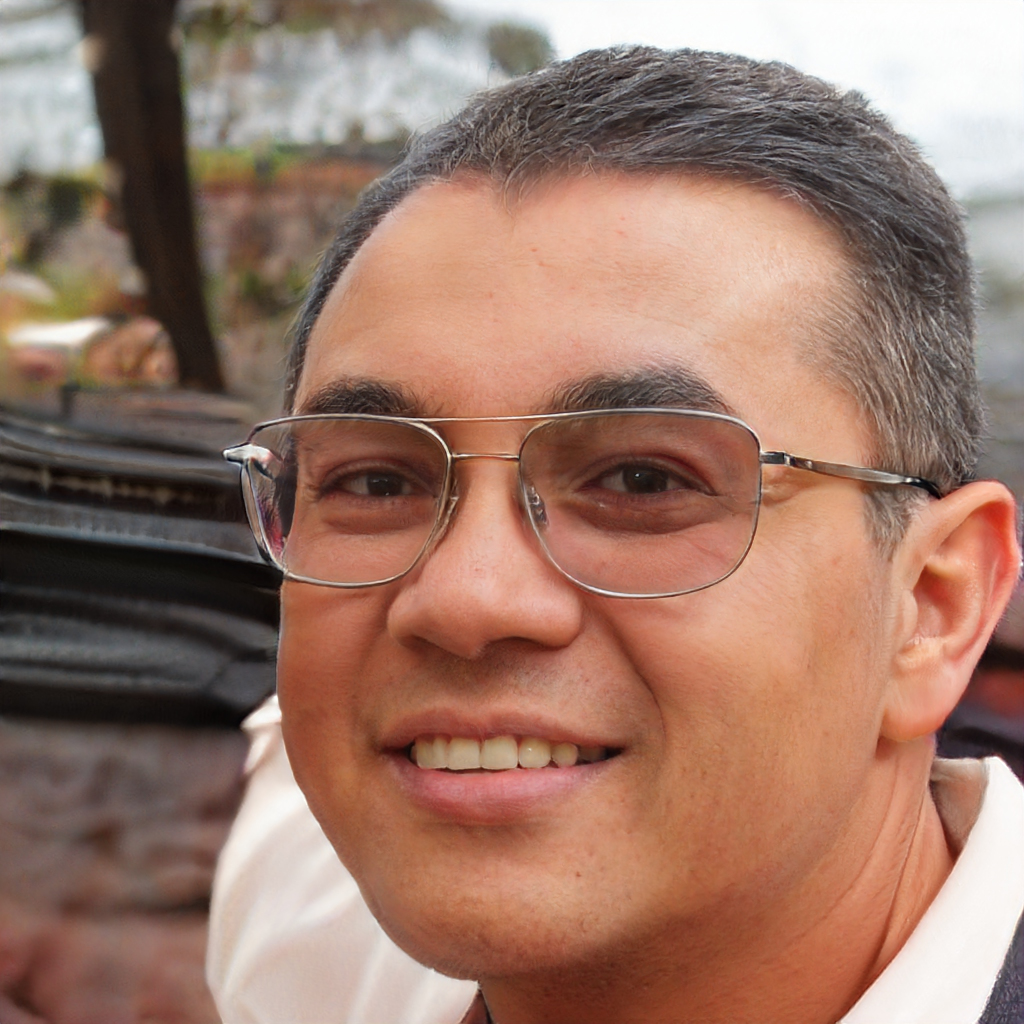
Portrait style: Real Portrait